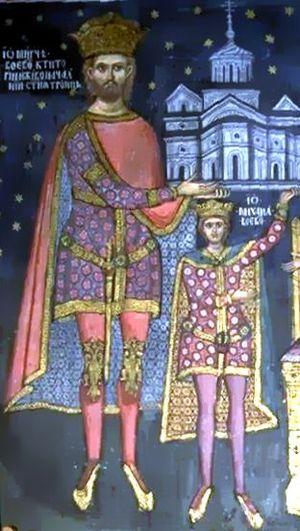
Mihail Iᵉʳ de Valachie est un prince de Valachie de 1418 à 1420. Il est le seul fils légitime